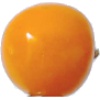
Label: physalis